F.C. Chanthabouly

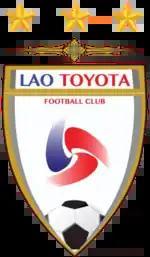
Team crest as Lao Toyota from 2013–2020.

The club was founded in 2013 as Lao Toyota Football Club by Toyota. The team debuted in the Vientiane Capital League 1 in 2013, where they finished third and earned promotion to the Lao Premier League, the first division in the Laos division. In 2015, Lao Toyota won its first domestic championship. This was followed by four successive championship victories from 2017 to 2020. In 2019, the club won its first domestic treble winning the league title and the 2019 Lao FF Cup.